Mapu a Vaea

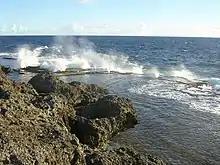
The 'Mapu a Vaea', Blowholes

The Mapu a Vaea or "Whistle of the Noble" are natural blowholes on the island of Tongatapu in the village of Houma in the Kingdom of Tonga. When waves crash into the reef, natural channels in the volcanic rock allow water to forcefully blow through and create a plume-like effect. It is one of the highlights of the tours around the island of Tongatapu. "Vaea" is the name of the Honorable Vaea Family of nearby Houma.